Gallery Park Hotel, Riga

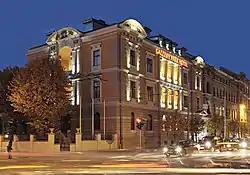

Gallery Park Hotel & SPA is a 5 star hotel in Riga, Latvia, Gallery Park Hotel & SPA was established in 2009 after the grand restoration and has been already awarded the Best Hotel in Latvia and is located in the heart of Riga in a 19th-century building that is on the list of the World Heritage sites by UNESCO.